History of Seville

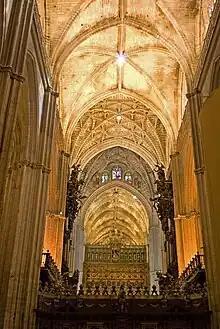
Nave of the Seville Cathedral

All goods imported from the New World had to pass through the Casa de Contratación before being distributed throughout the rest of Spain. A 'golden age' of development commenced in Seville, due to its being the only port awarded the royal monopoly for trade with the growing Spanish colonies in the Americas, and the influx of riches from them. Since only sailing ships leaving from and returning to the inland port of Seville could engage in trade with the Spanish Americas, merchants from Europe and other trade centers needed to go to Seville to acquire trade goods from the New World.